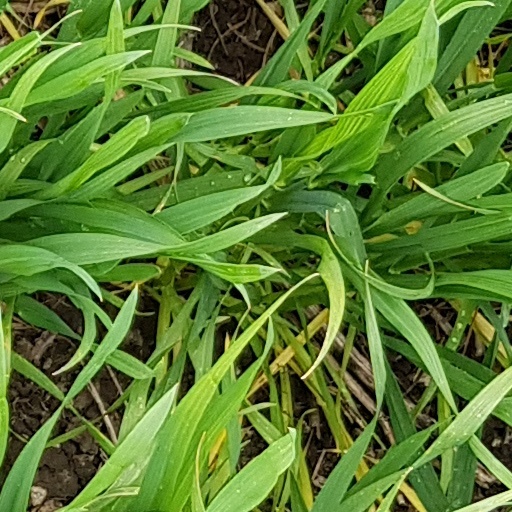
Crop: wheat